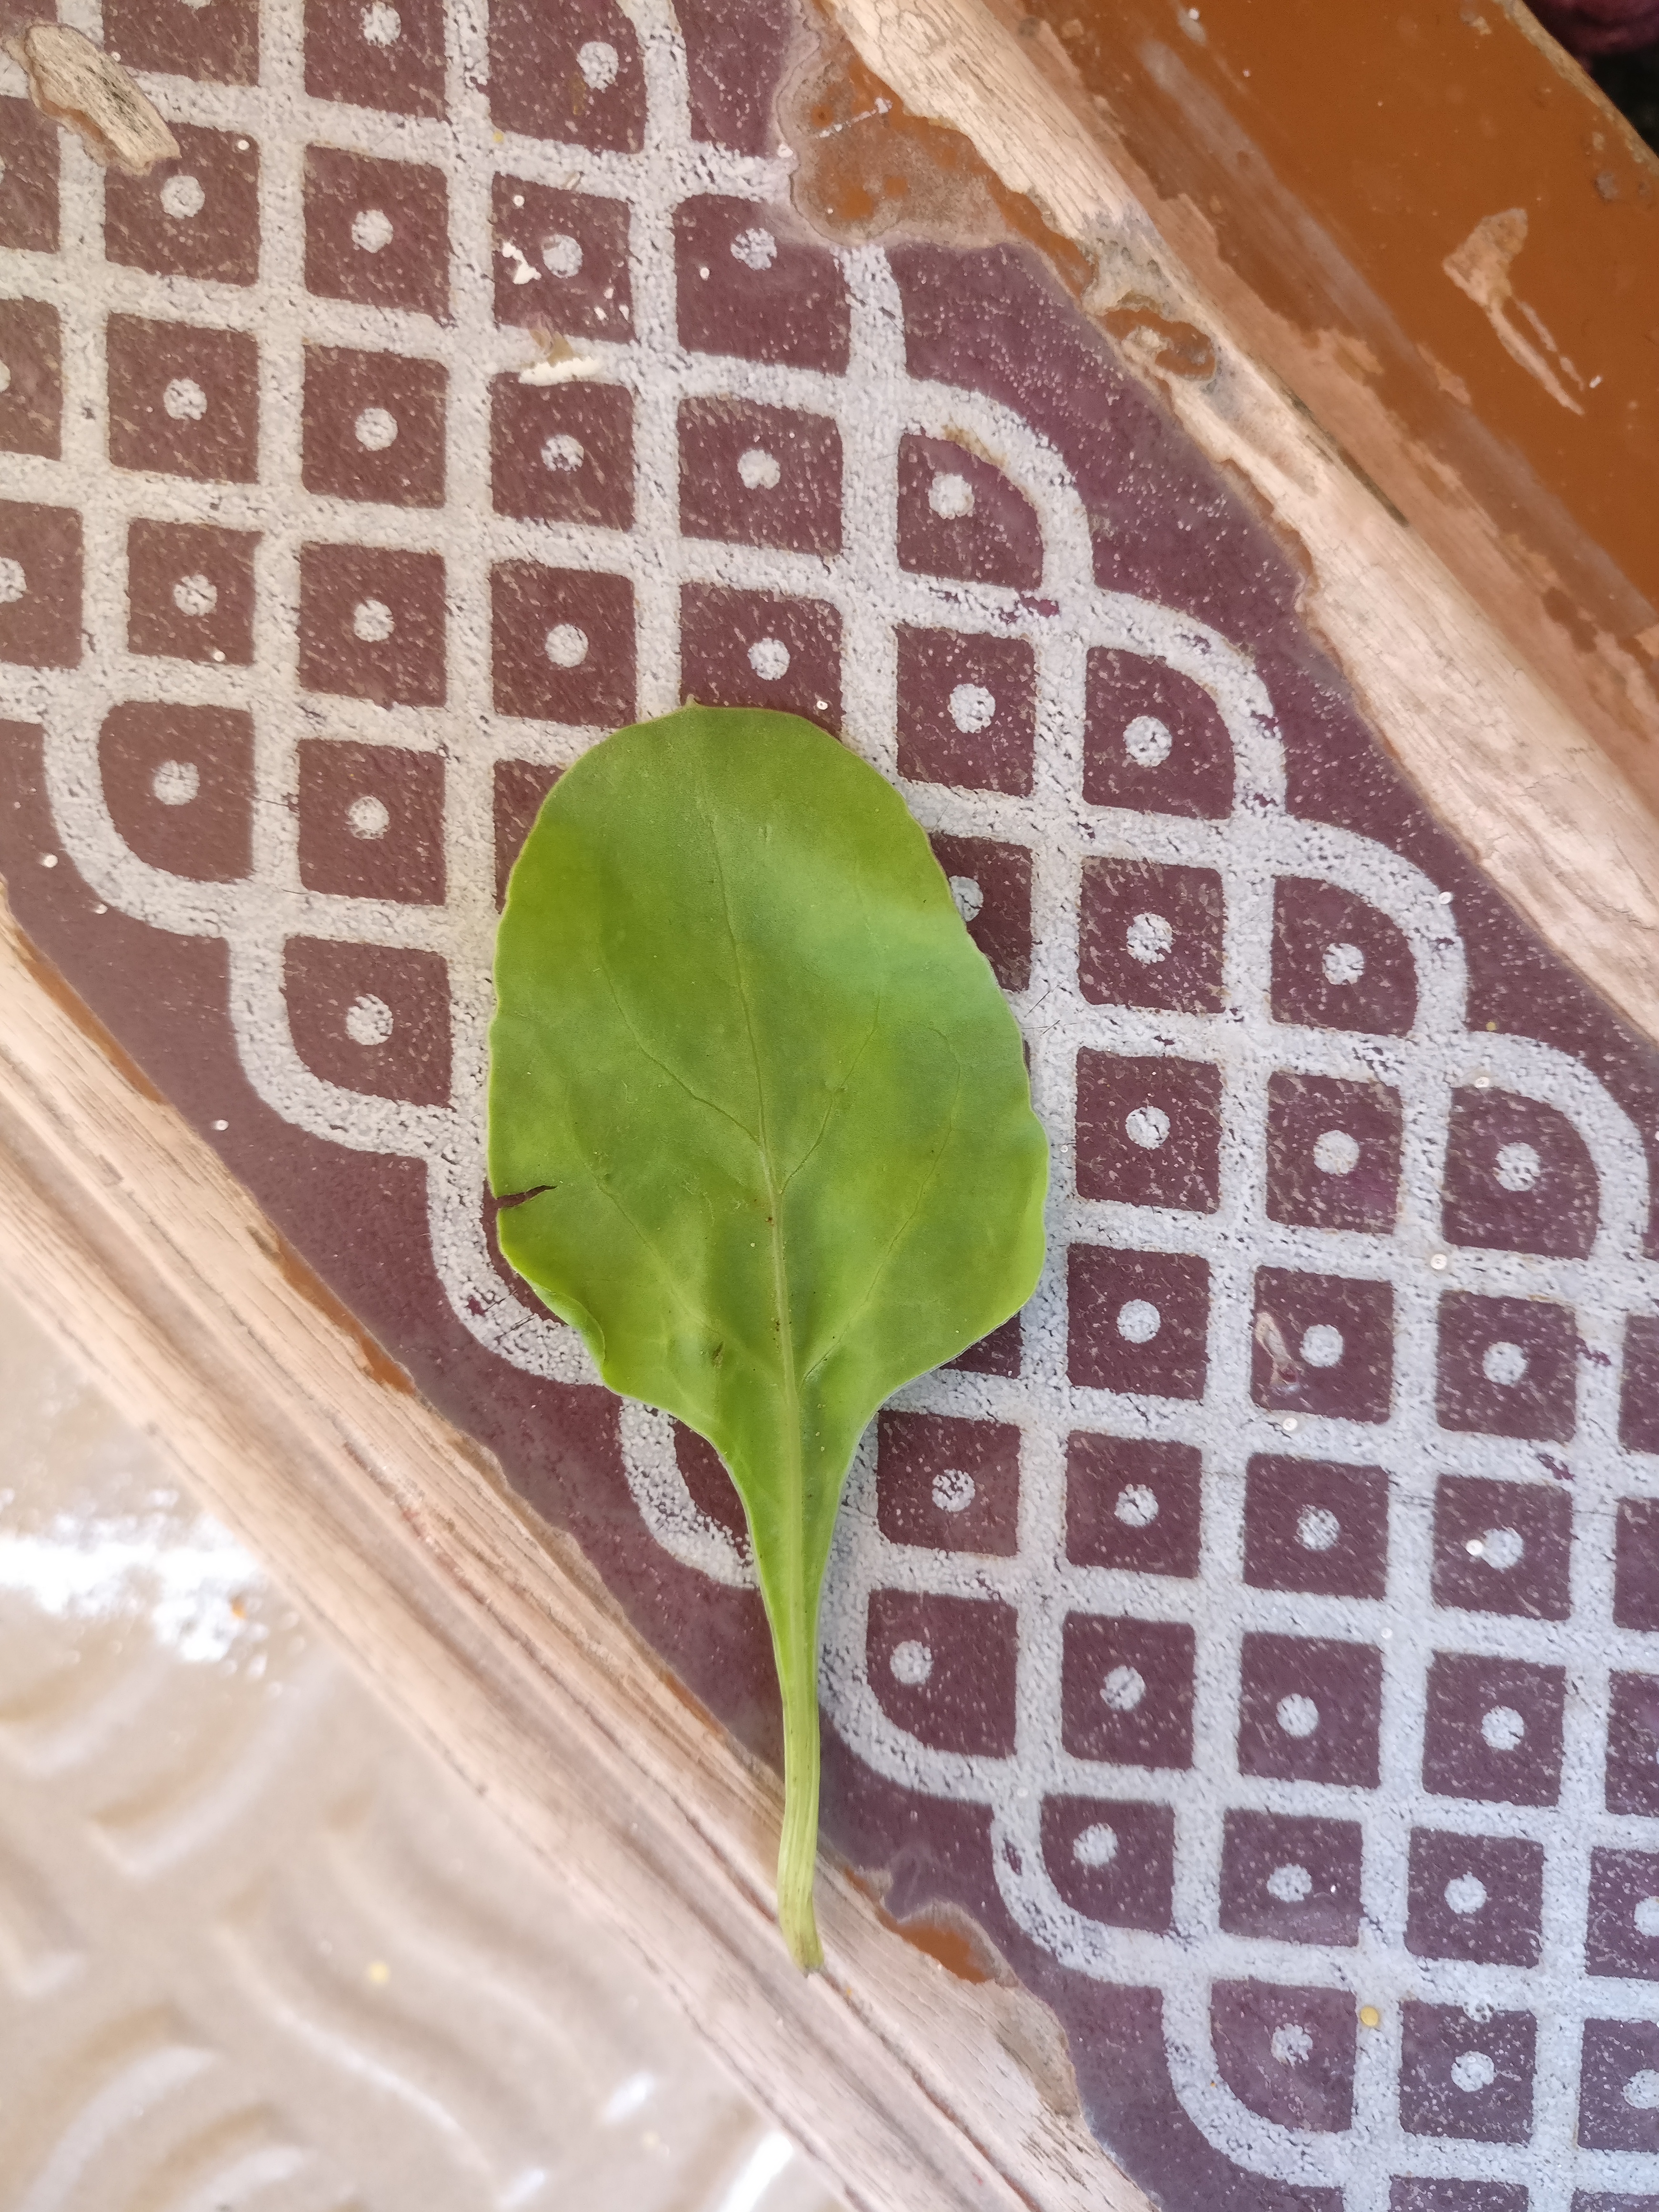
Plant: Palak(Spinach)